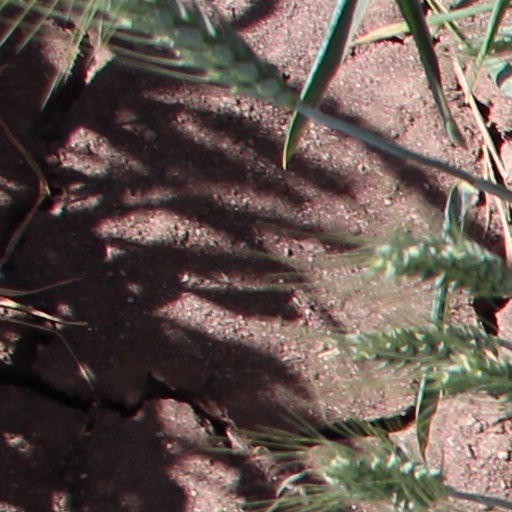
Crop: wheat